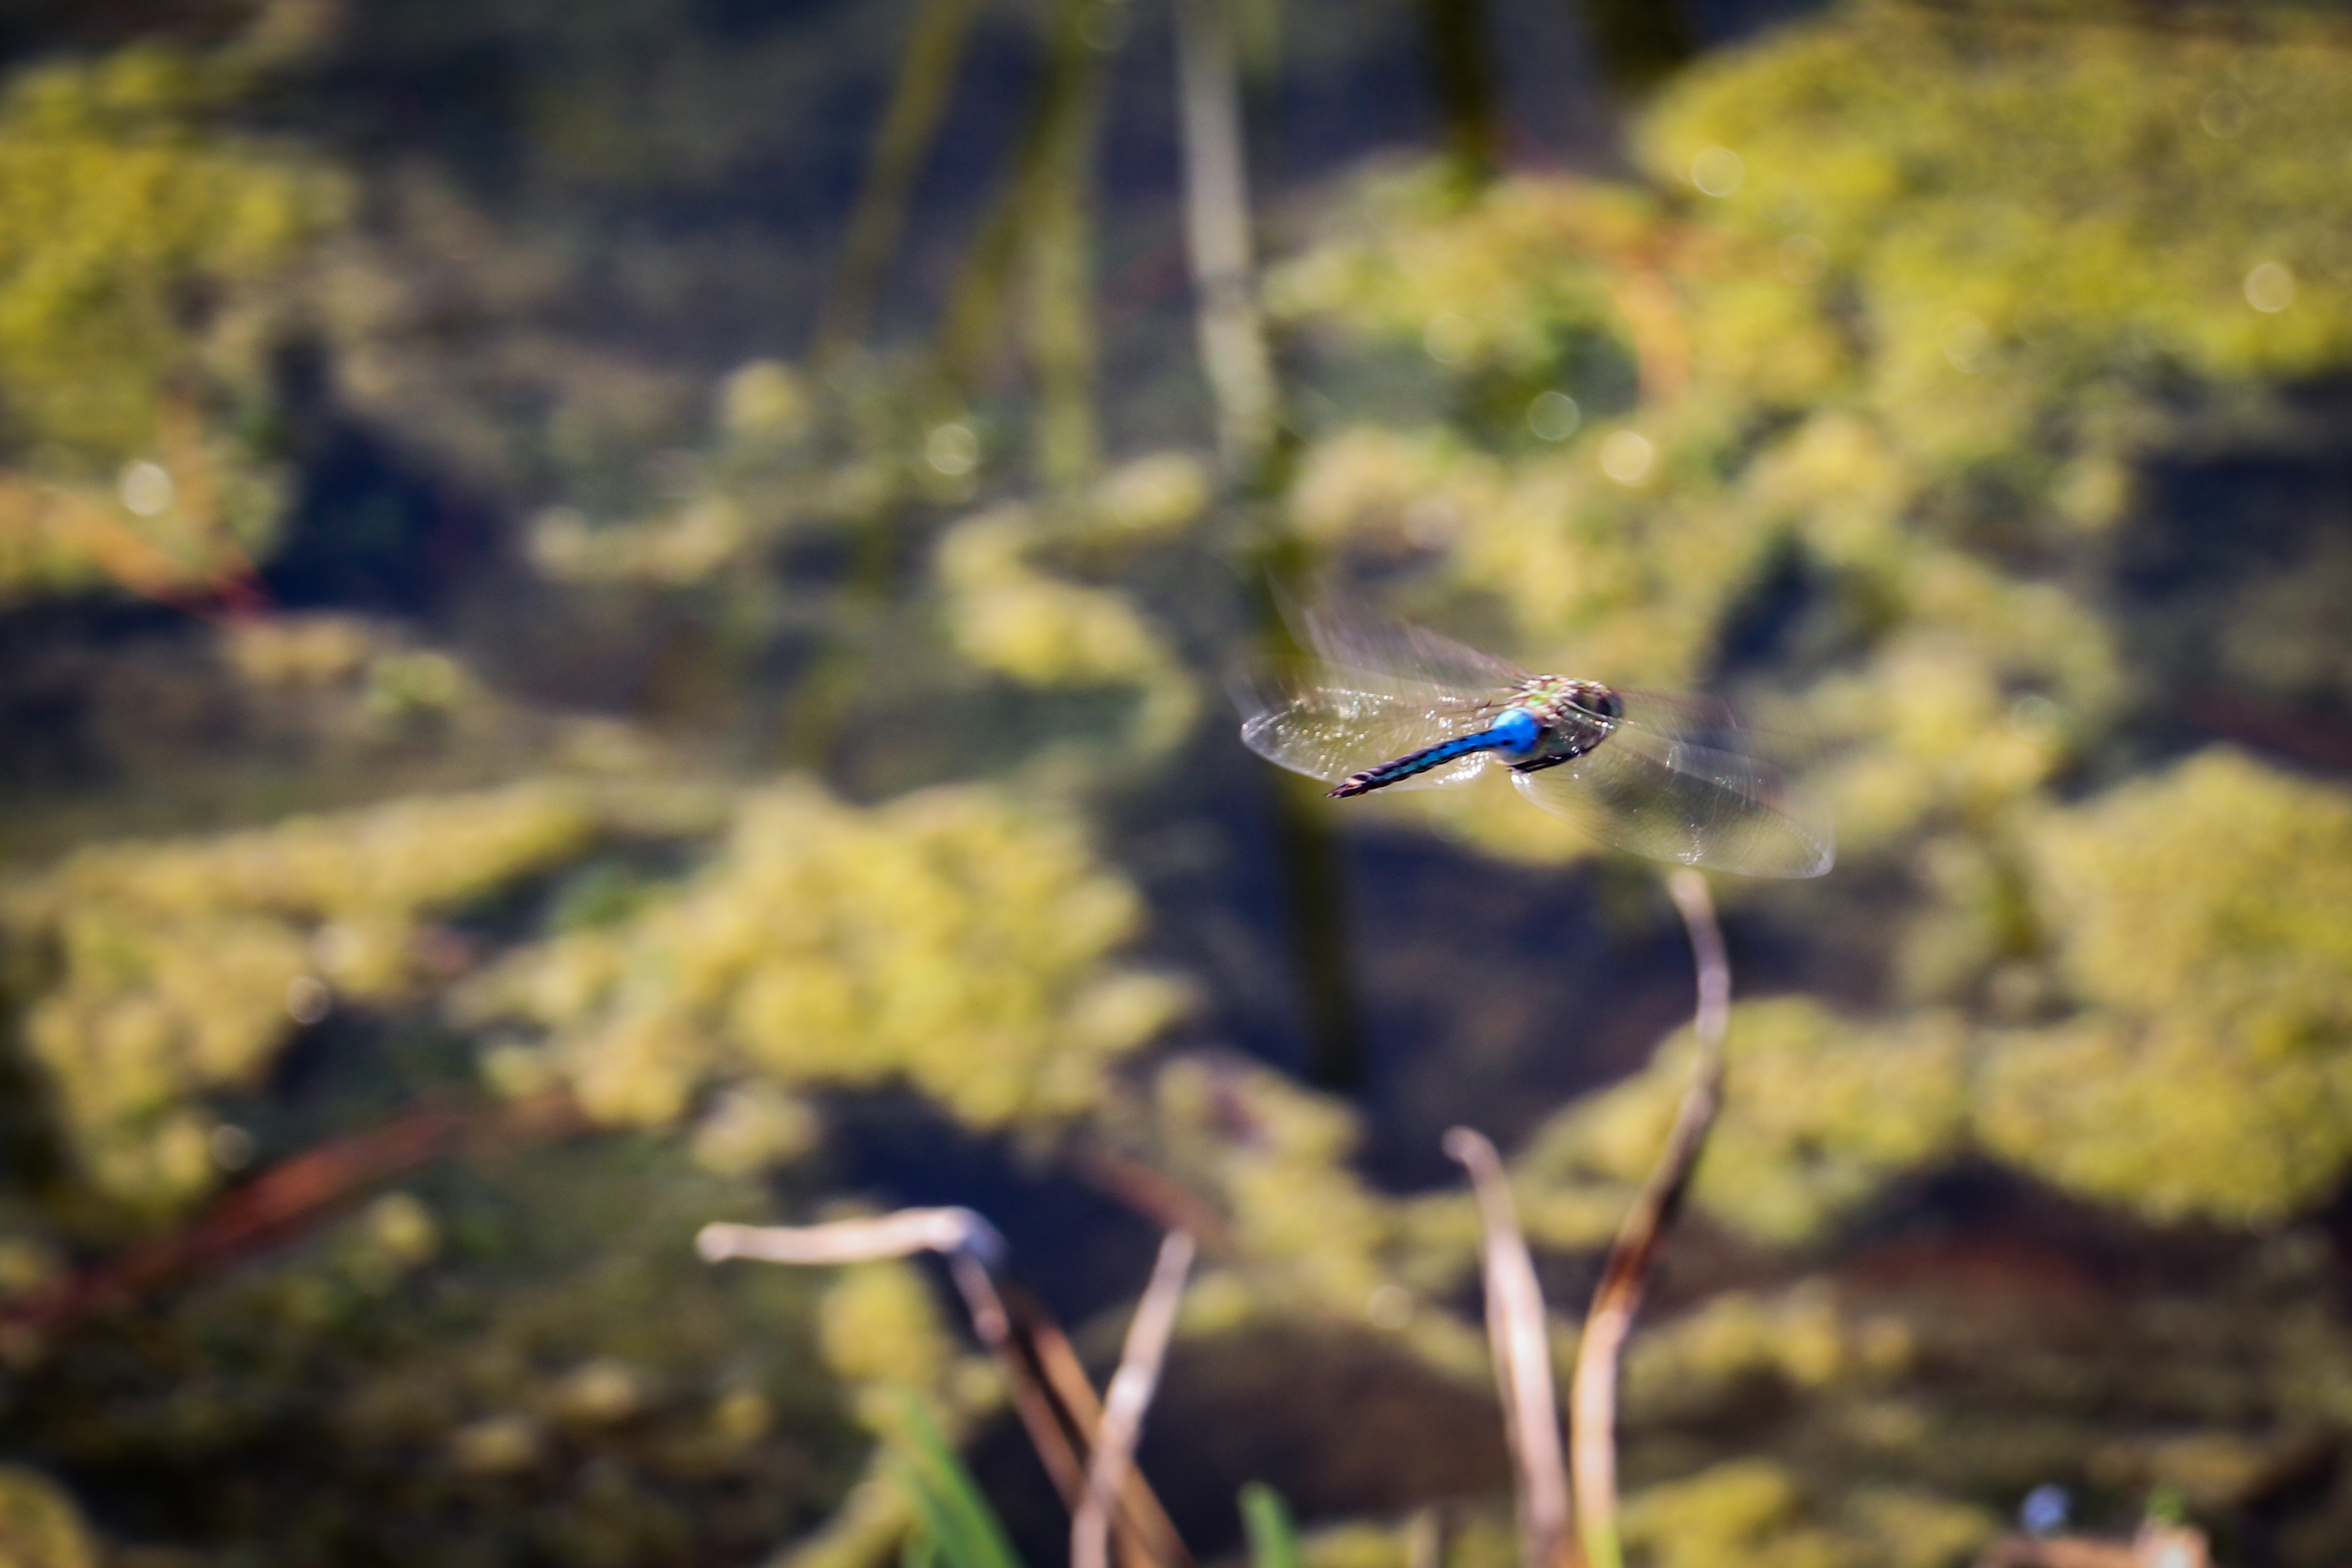
plants, dragonfly, dragonflies and damseflies, insect, damselfly, invertebrate, wildlife, organism, Hawker dragonflies, macro photography, wing, plant, photography, electric blue, arthropod, pest